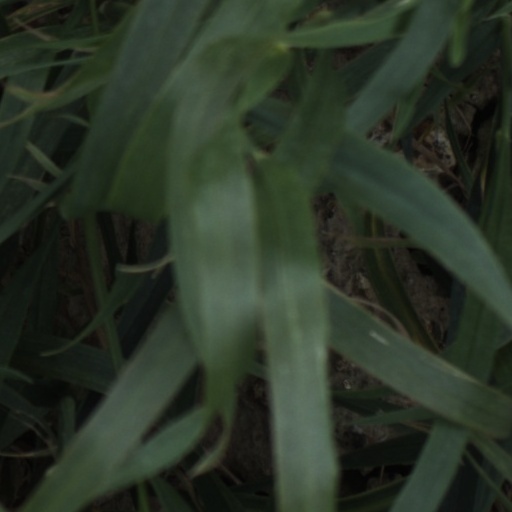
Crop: wheat